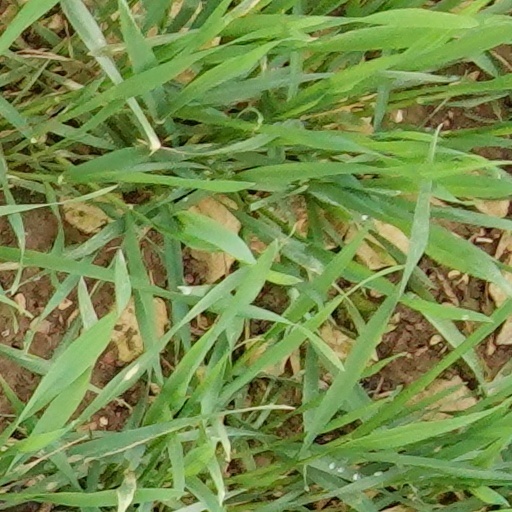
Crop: wheat